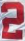
Number: 2